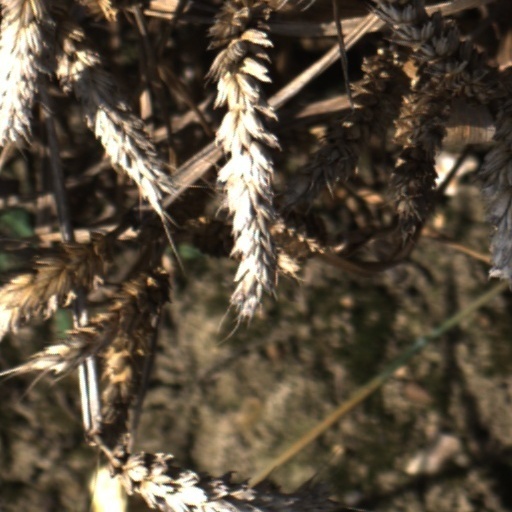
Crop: wheat